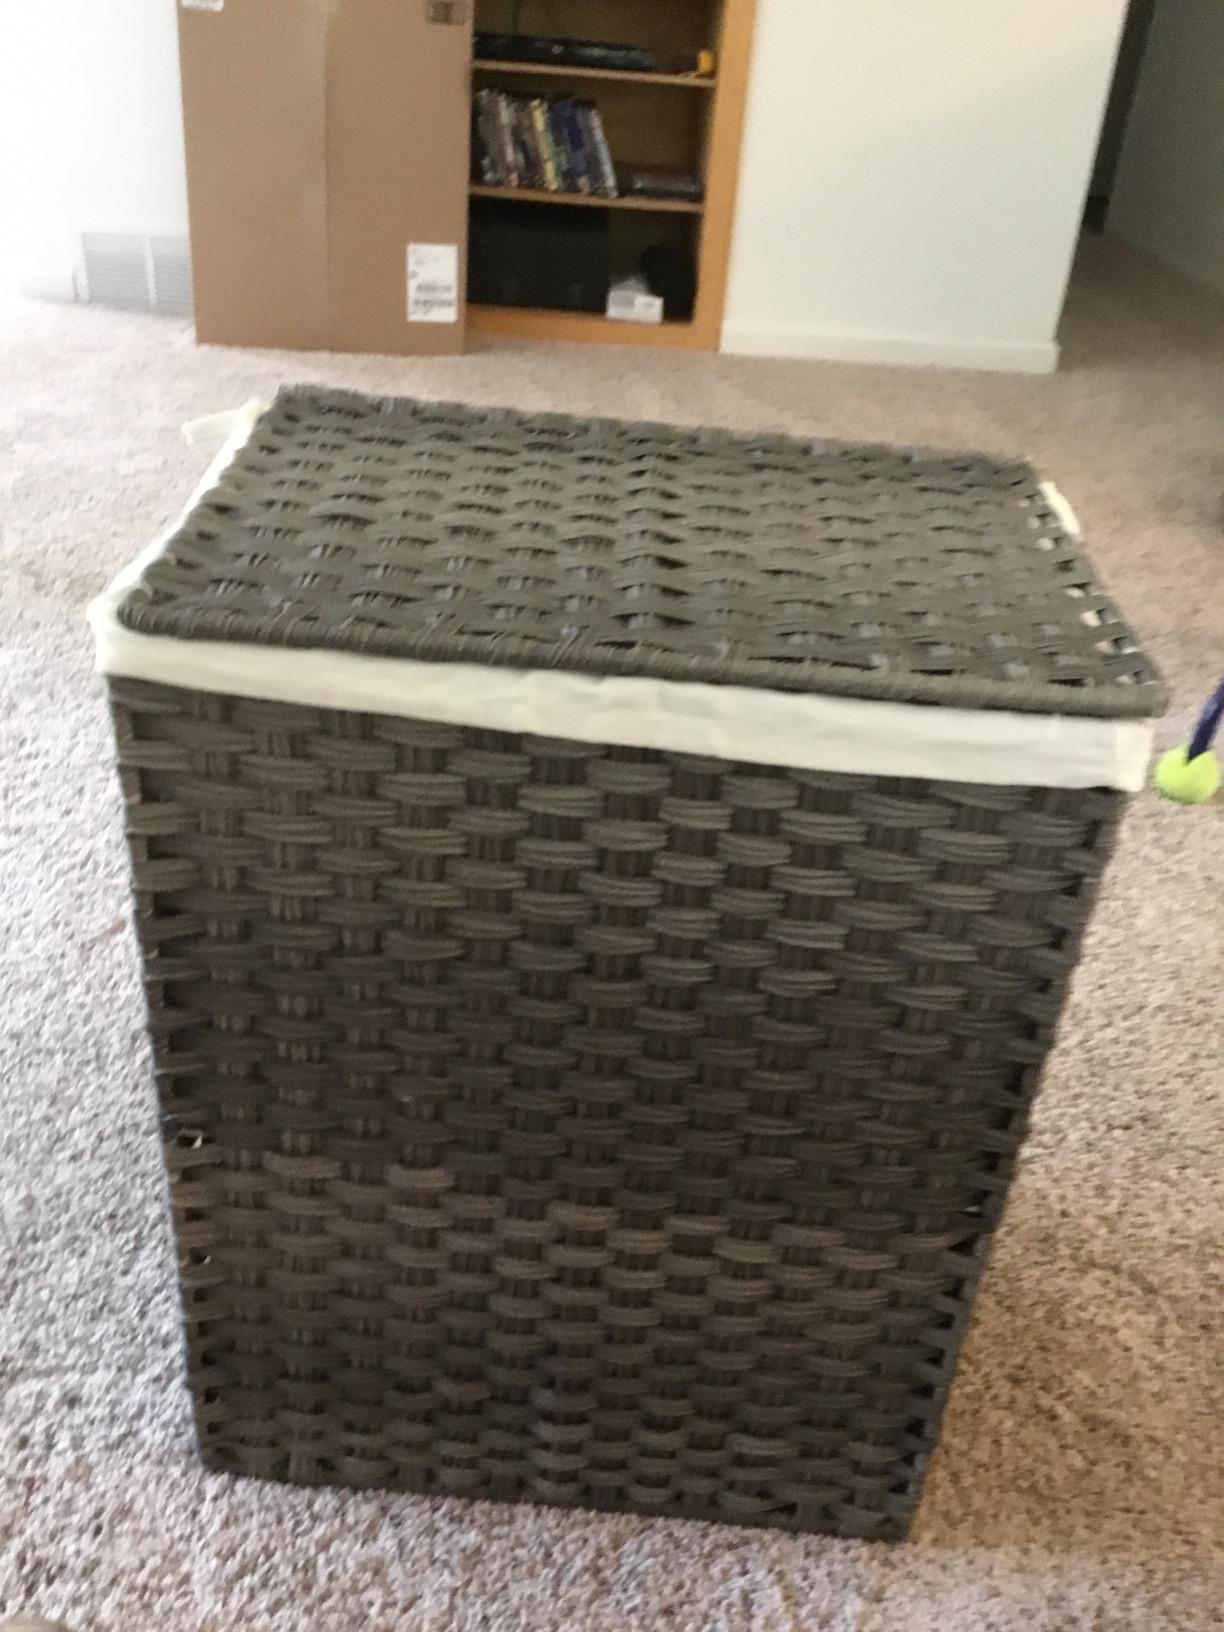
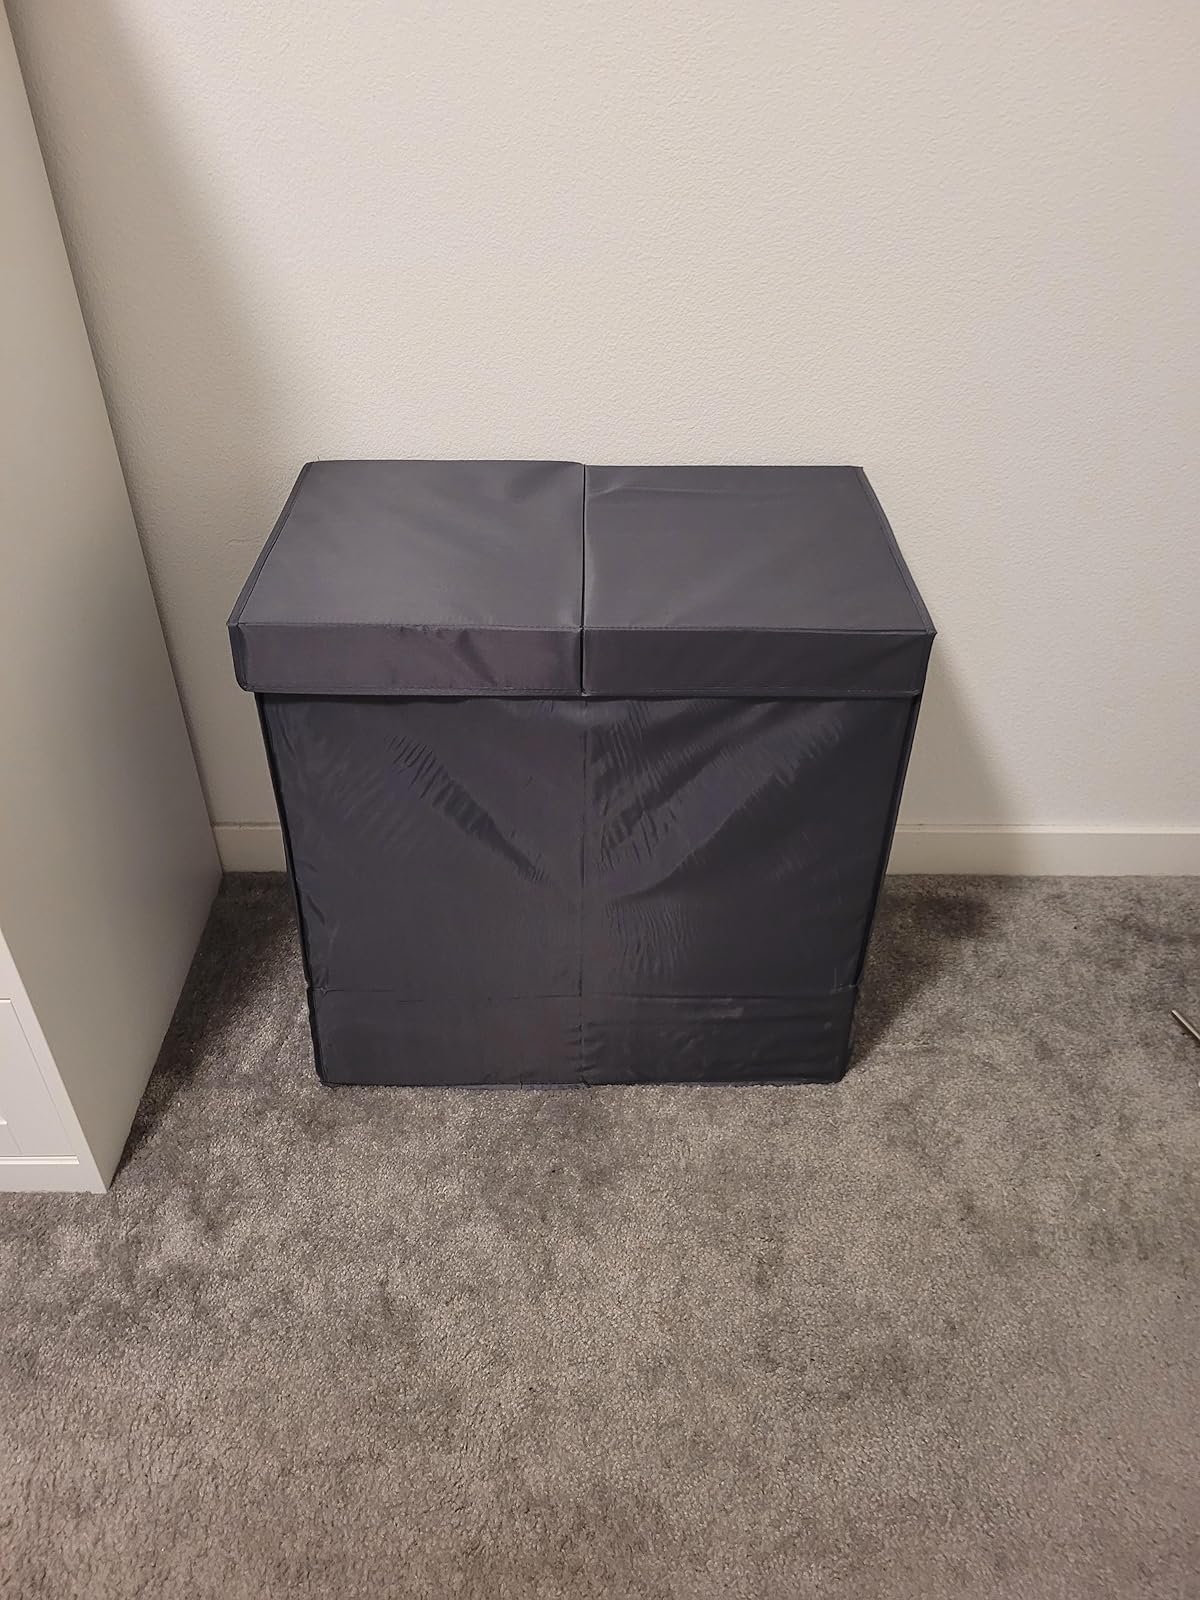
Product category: items_hamper
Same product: no